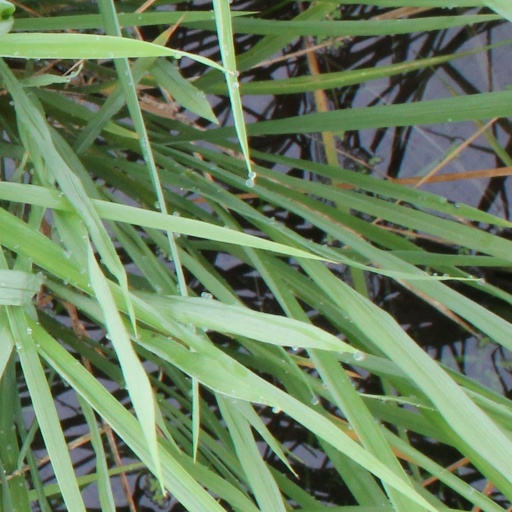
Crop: rice